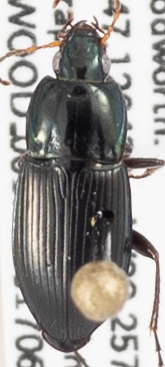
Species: Poecilus lucublandus
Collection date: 2017-06-06
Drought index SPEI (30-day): -1.706
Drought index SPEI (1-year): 0.114
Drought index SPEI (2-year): -0.198